Guyana Defence Force

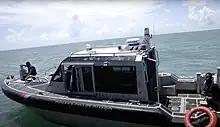
The "Peregrine", a Metal Shark small patrol boat of the Guyana Coast Guard

The GDF is an integral part of the Guyanese nation. Resources and equipment of the GDF are used to help other Guyanese; examples include medical mercy flights and the construction of roads and airstrips by the Engineering Corps.